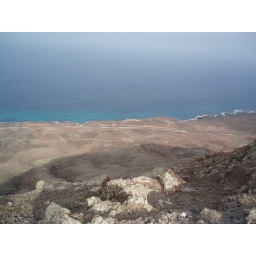
Here you can see the shadow of the mountain looming below us! The cars on the road look like ants